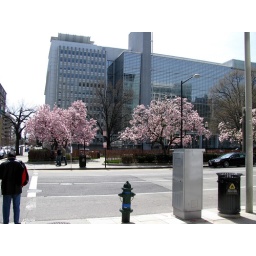
Magnolias outside an office building in DC. VA trip, Mar 2010.